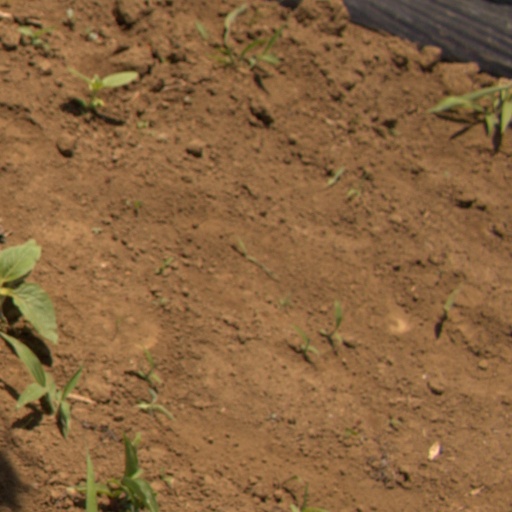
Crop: Jerusalem artichoke